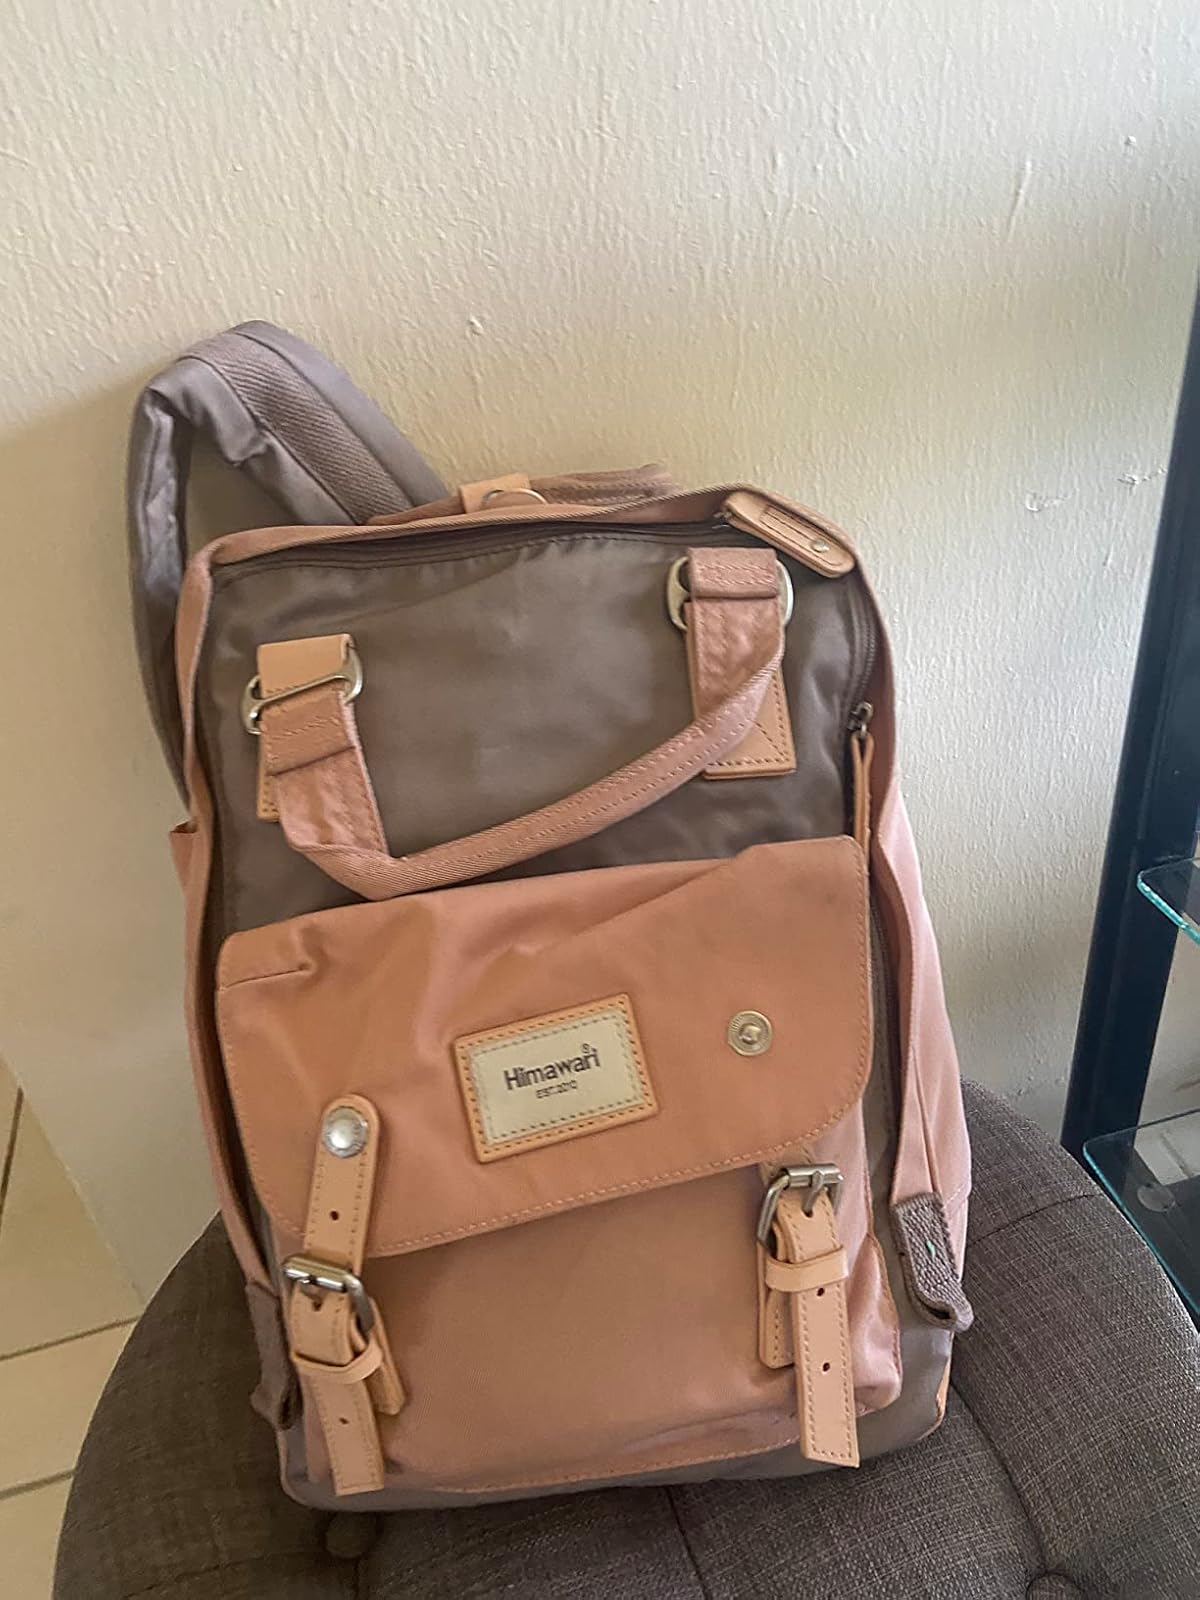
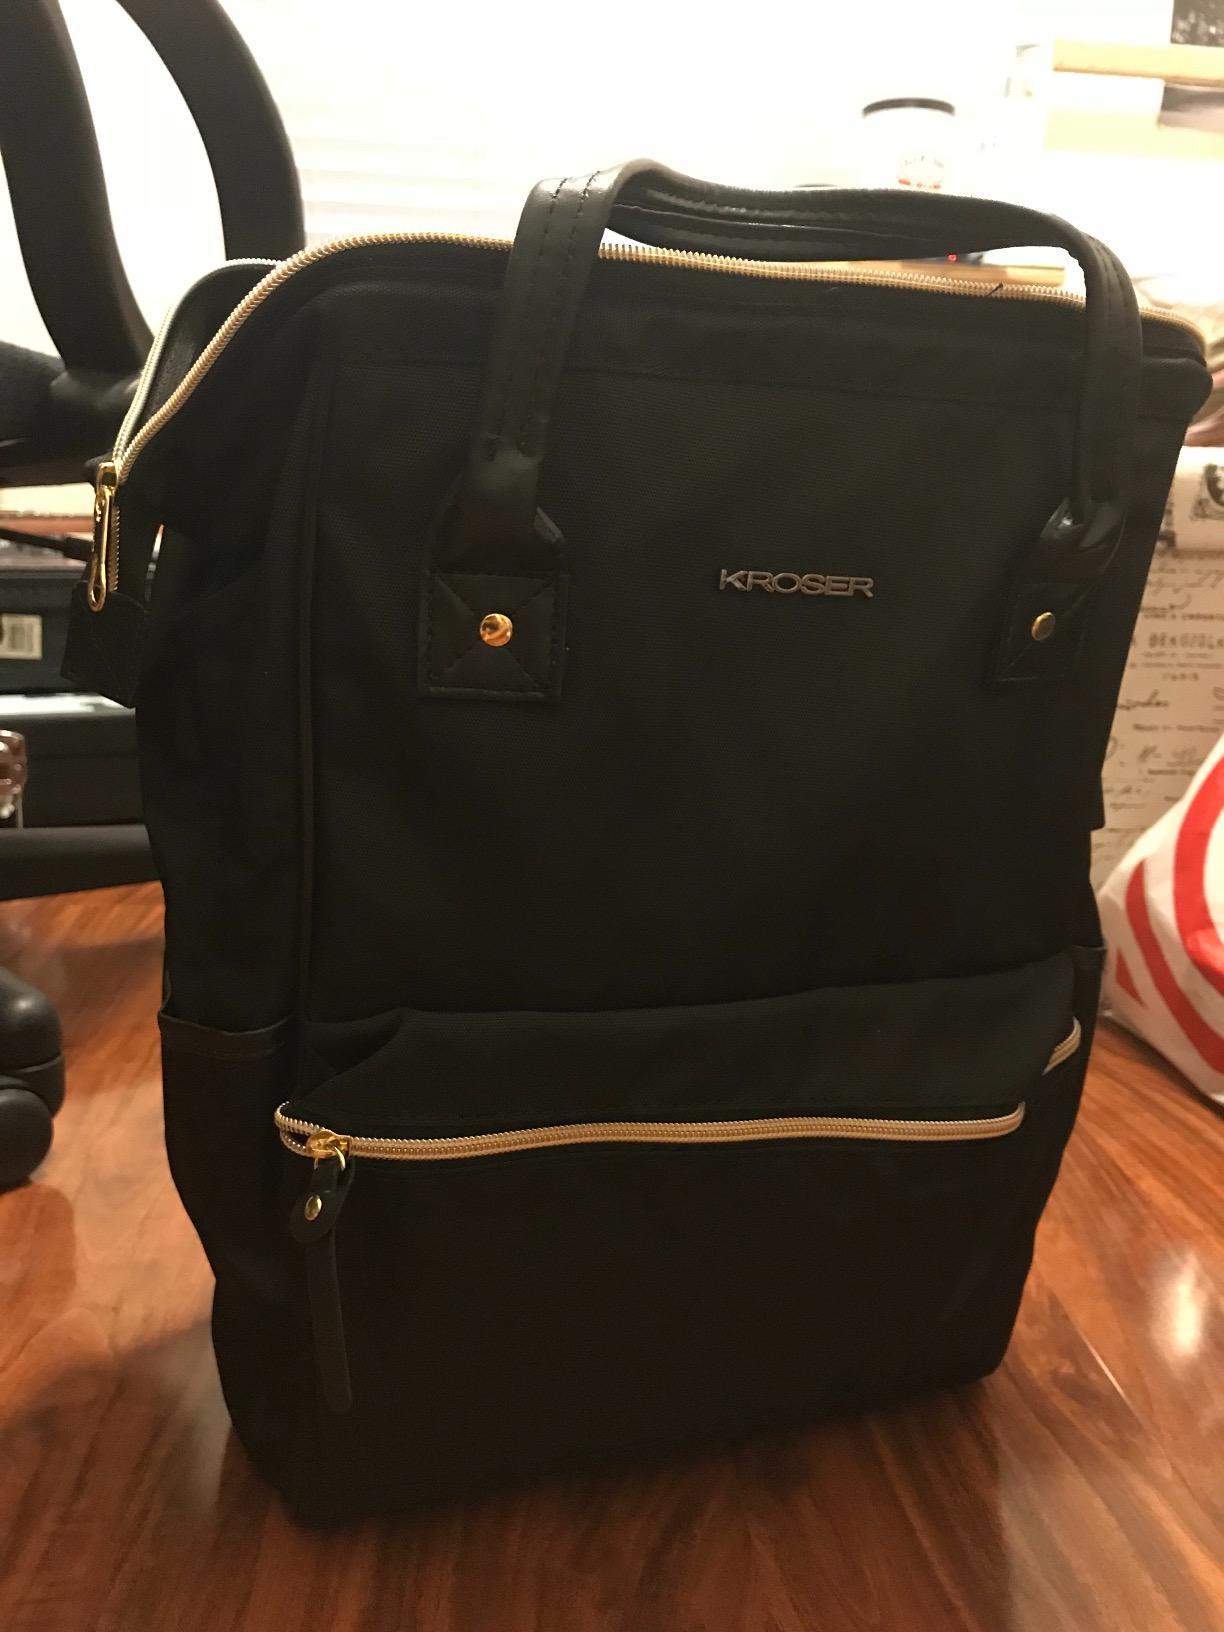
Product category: bag
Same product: no